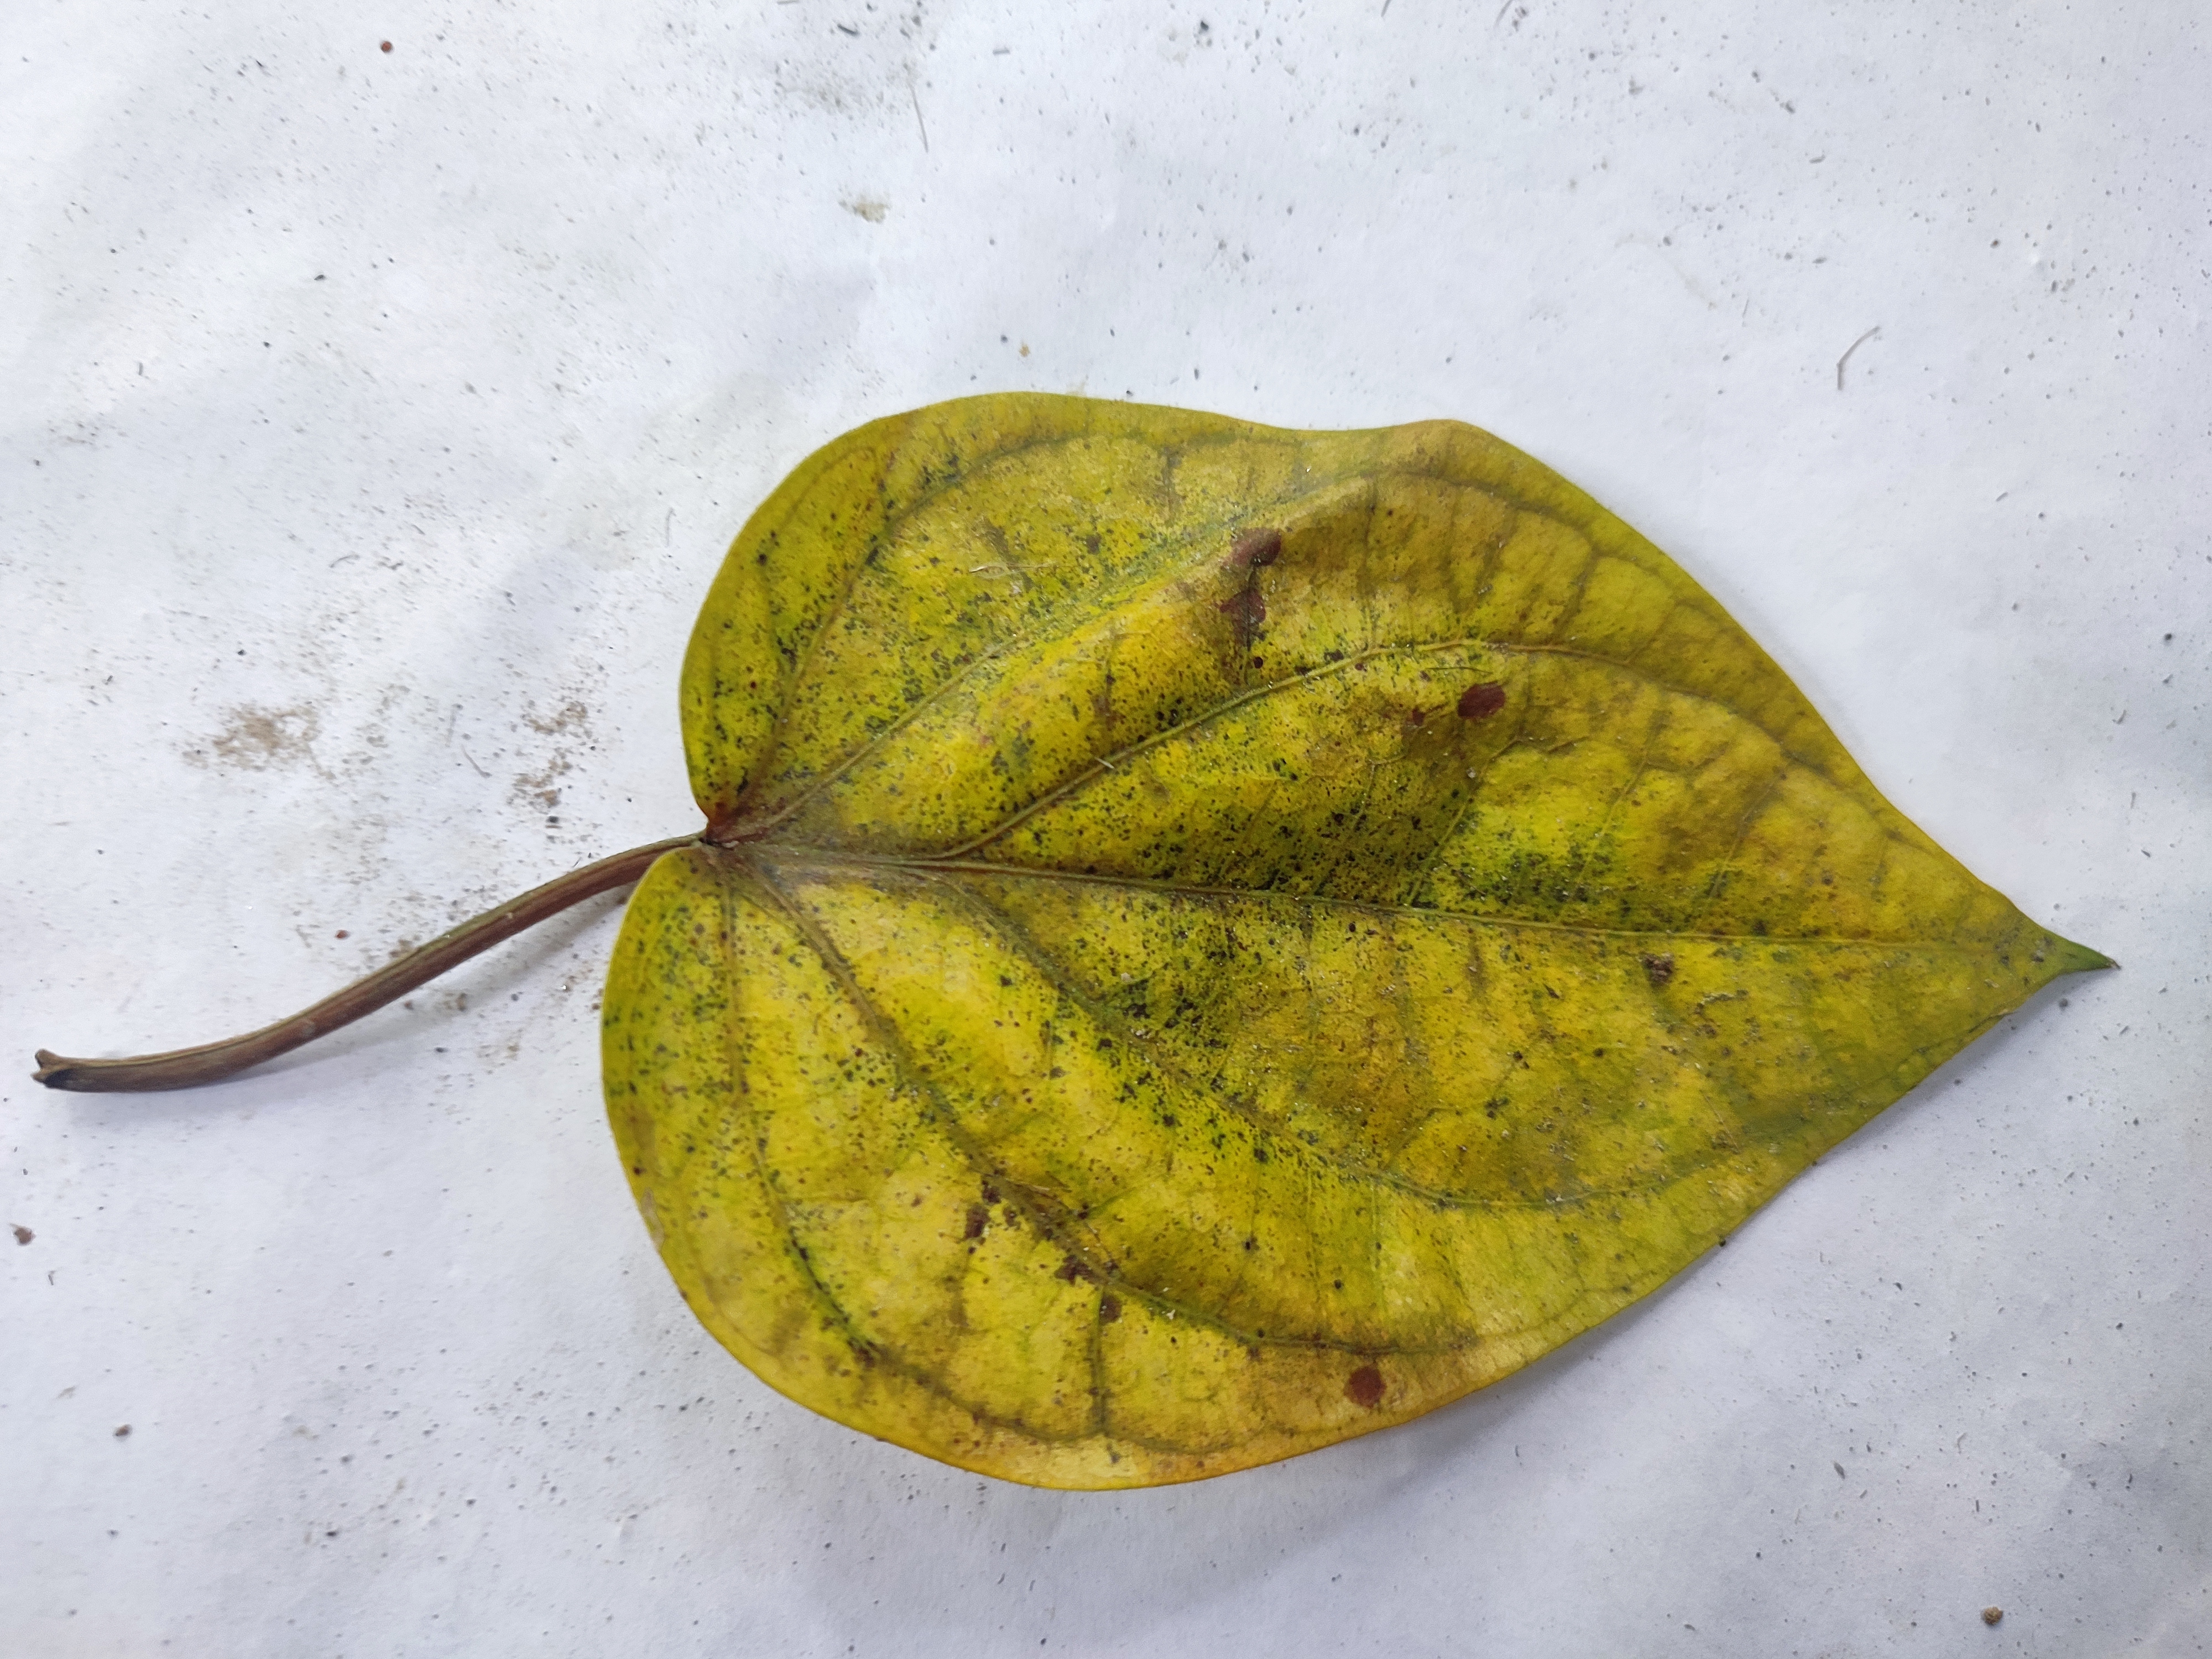
Label: Dried_Leaf